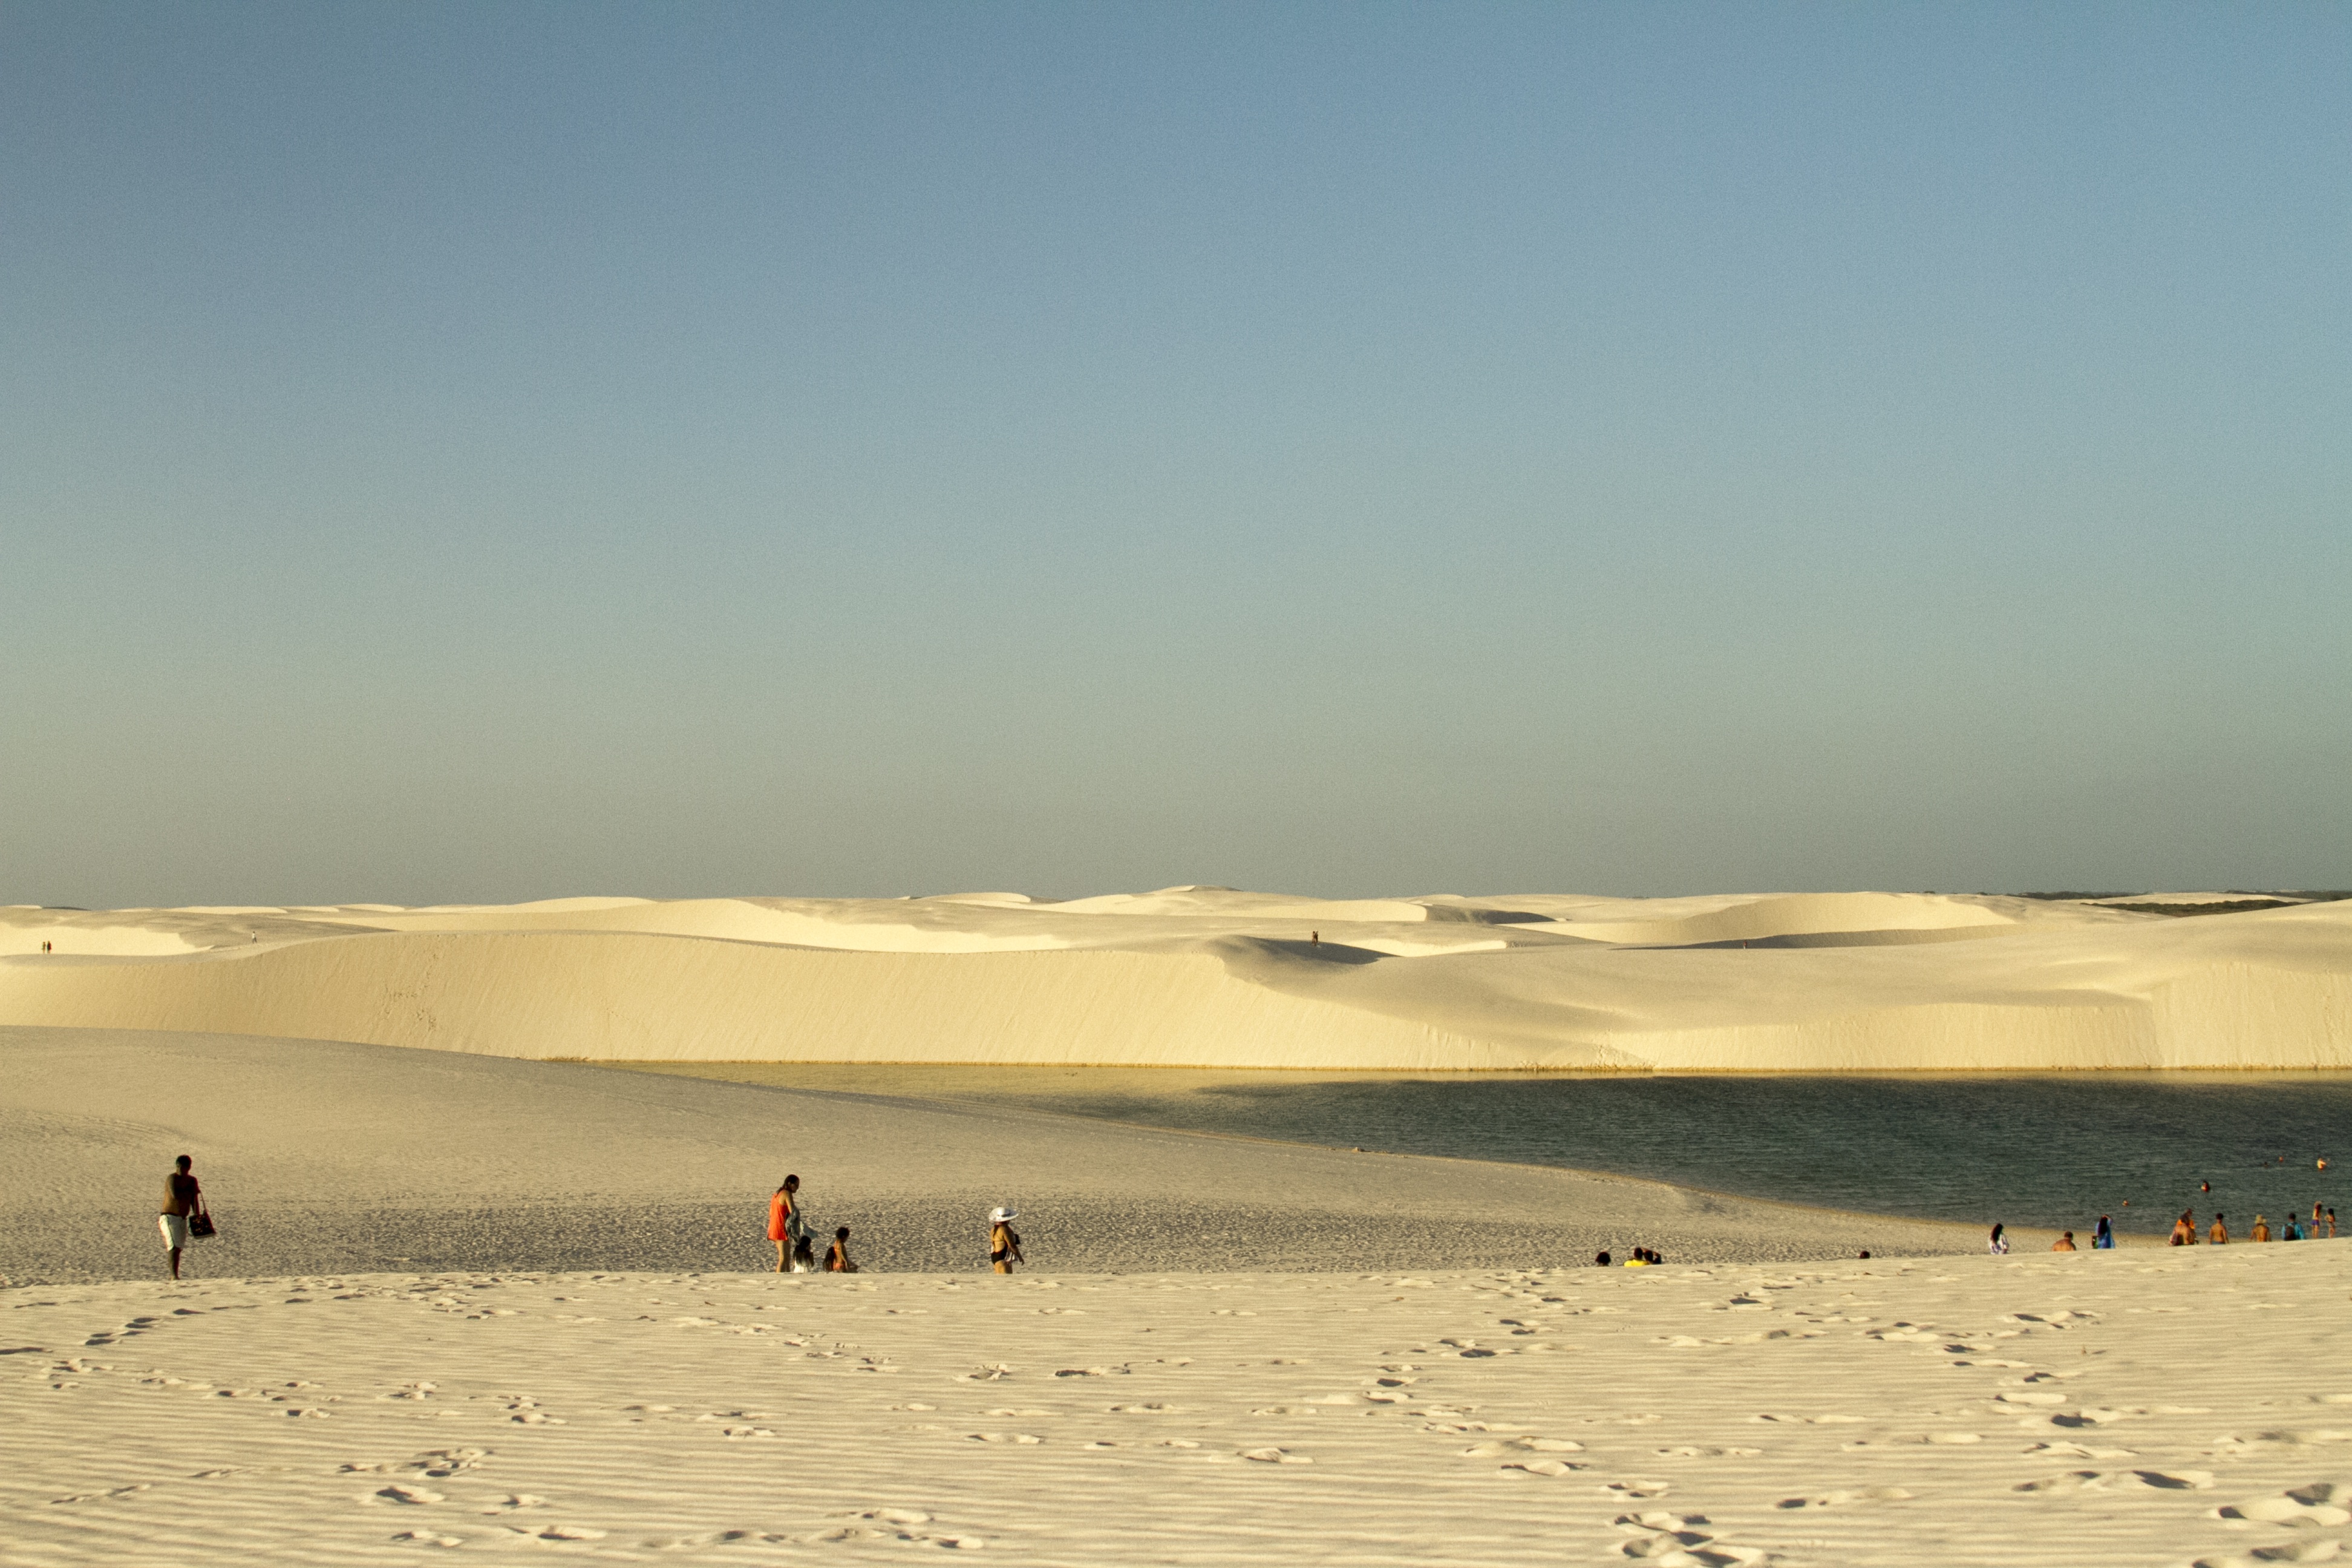
beach, landscape, sea, sand, people, cloudy, desert, dune, adventure, shadow, brown, yellow, lonely, heat, material, dunes, mountains, loneliness, plateau, brazil, habitat, far, sahara, wadi, temperature, landform, erg, trios, natural environment, geographical feature, aeolian landform